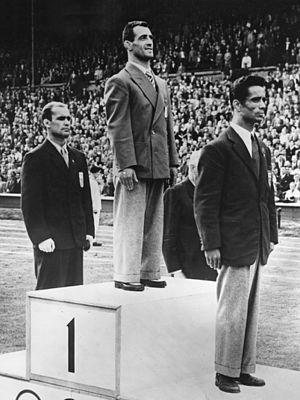
Kenan Olcay, né le 30 novembre 1913 et mort à une date inconnue, est un lutteur turc spécialiste de la lutte gréco-romaine.